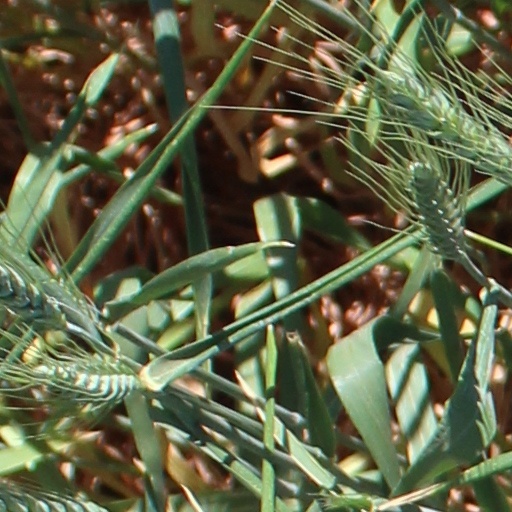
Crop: wheat